TEM2

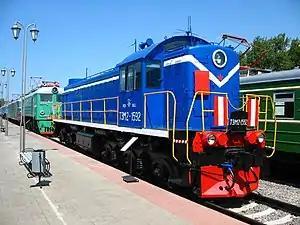
Preserved example in 2007.

TEM2 is a Soviet diesel-electric shunting locomotive. The locomotive was used throughout the Soviet Union and was exported to Poland and Cuba.